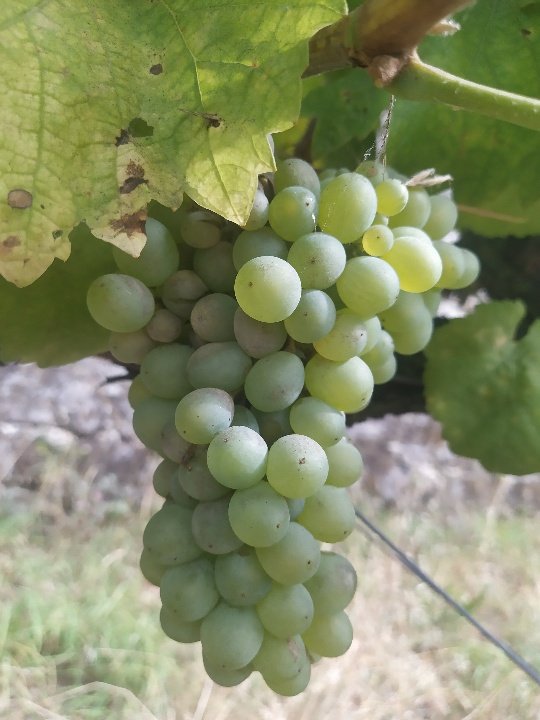
Berries visible: 65
Grape clusters: 1